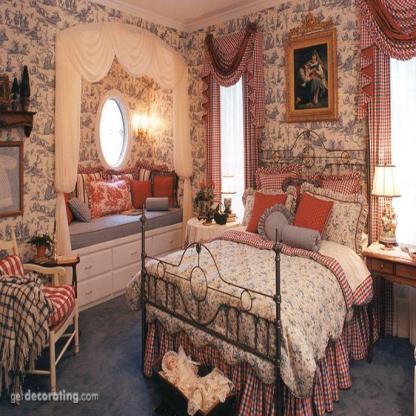
Scene: Indoor